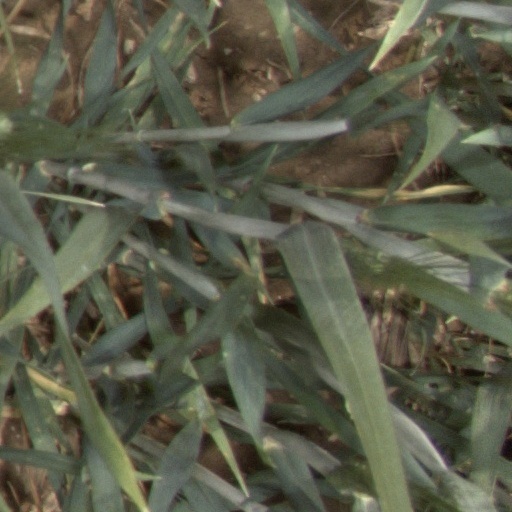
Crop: wheat